Love Yourself: Answer

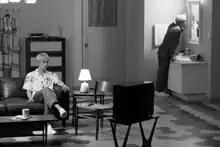
Two versions of BTS' Jin in the "Epiphany" comeback trailer, representing a personal journey.

On August 6, Big Hit Entertainment released a "Most Beautiful Moment in Life" note, part of a series of fictional notes pertaining to the concept of BTS' albums, starting with their 2015 EP "The Most Beautiful Moment in Life, Part 1". The note, written by BTS member Jin, spoke about him finding a notebook written by his father in the story. The book discussed the father's failures. Three days later, on August 9, the trailer for the album, featuring a new song entitled "Epiphany", was released. The solo, described by "Billboard"'s Tamar Herman as a "building pop-rock melody", was performed by Jin, and speaks about finding self-love. The song serves as one of the tracks for the album. The trailer was directed by Yong-seok Choi (Lumpens), and portrays multiple versions of Jin in a room, telling the story of a personal journey. Philip Merrill of the Recording Academy described the video as having a "sense of going backward and forward, through time and through different versions of one's self". Discussing Jin's performance of the video, Hong Hye-min of "The Korea Times" stated that it was well-acted and emotional, with Jin's "sorrowful, free voice stand[ing] out".